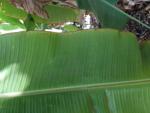
Label: xamthomonas